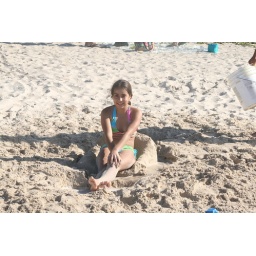
Emely in a sand chair she built